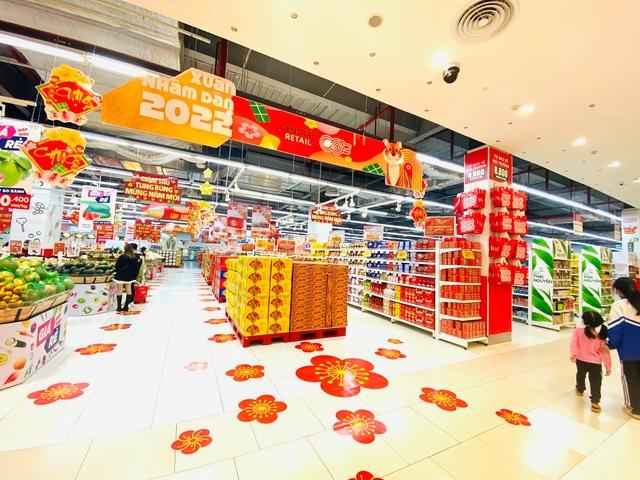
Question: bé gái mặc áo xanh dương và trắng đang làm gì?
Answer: đang dắt bé gái áo hồng đi tham quan siêu thị